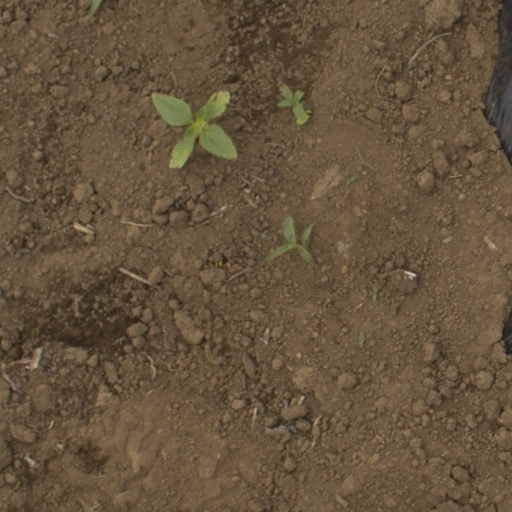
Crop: Jerusalem artichoke